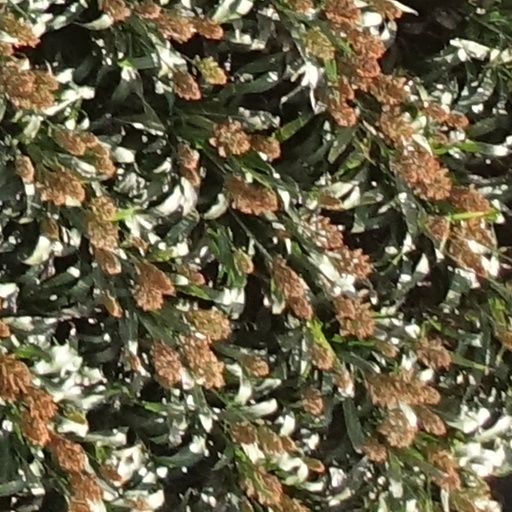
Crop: sorghum